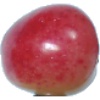
Label: cherry_rainier